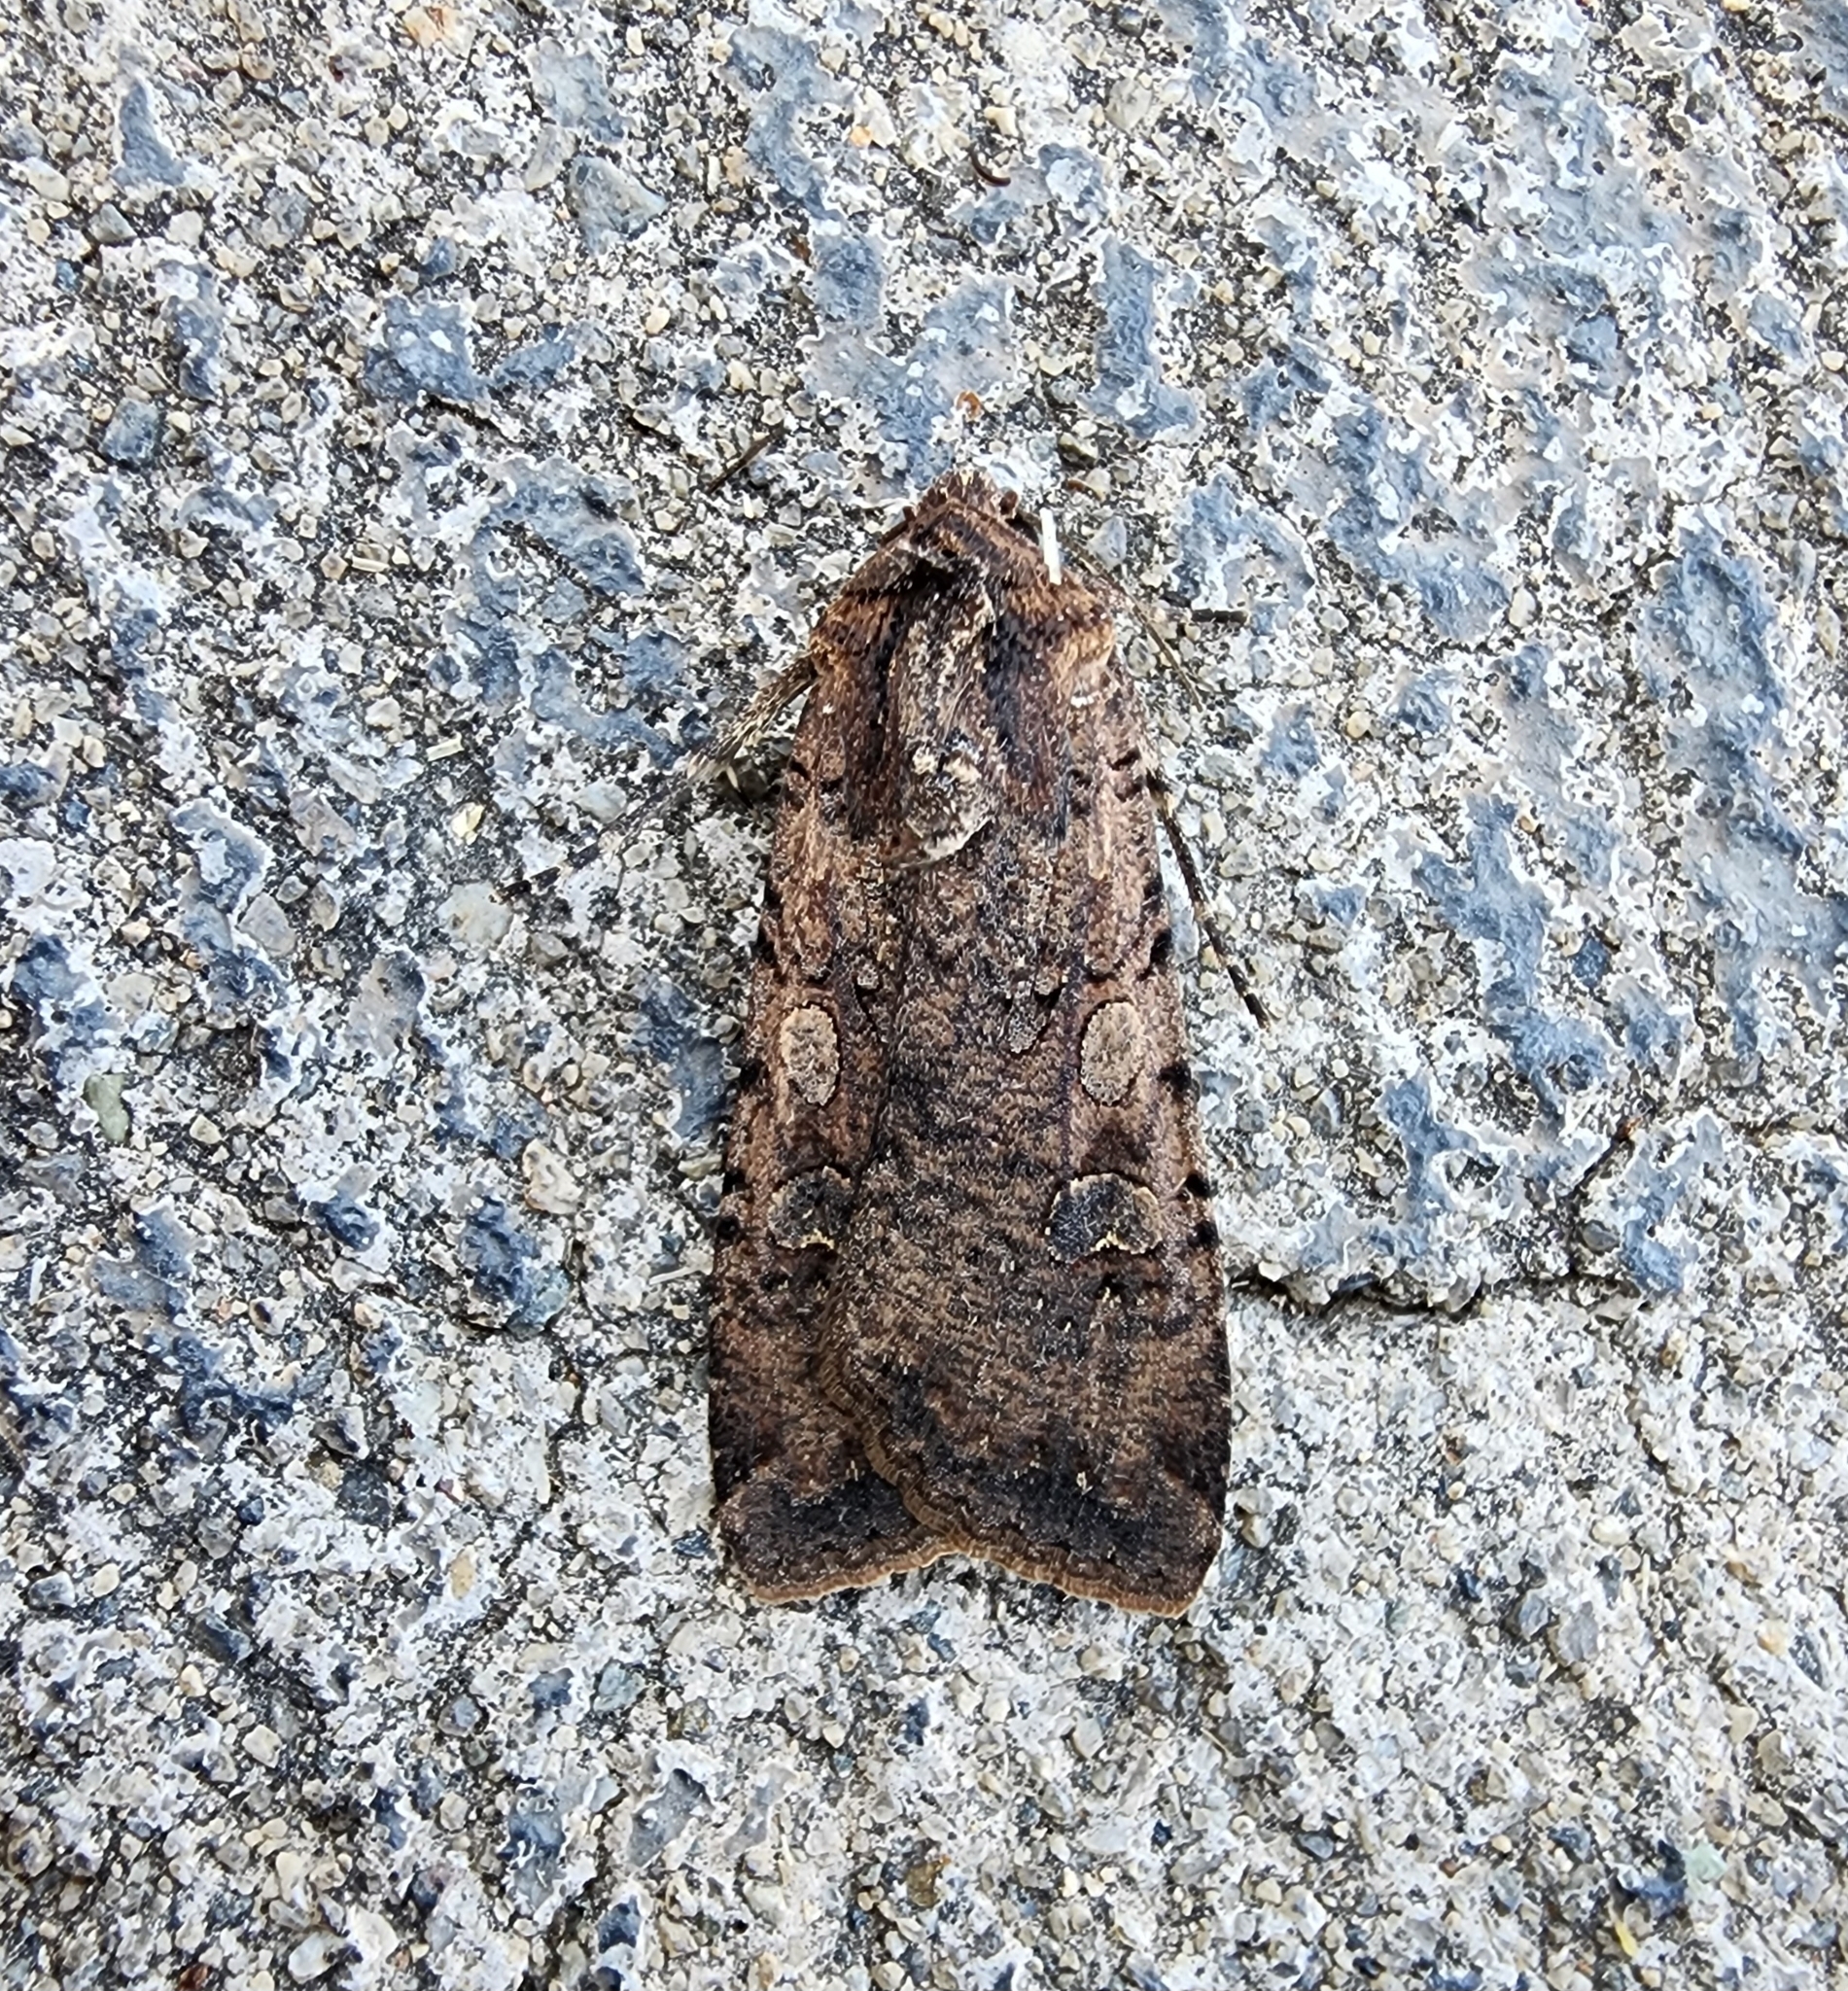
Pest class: cutworms